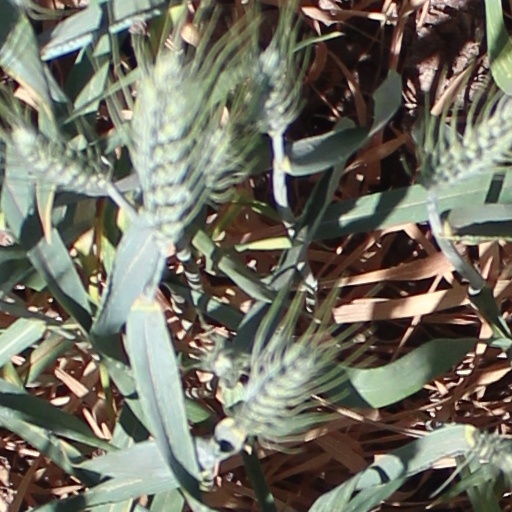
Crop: wheat